Service du travail obligatoire

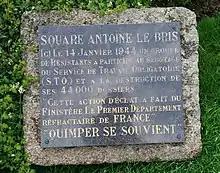
Plaque in Quimper commemorating a January 1944 act of sabotage against the STO office in which 44,000 files were destroyed.

In 1942 and 1943, Sauckel used intimidation and threats to meet his objectives. Laval negotiated, procrastinated and complied in turn, so that relations between the two men were tumultuous, Sauckel alternately praising Laval for his cooperation or condemning him for obstruction. Sauckel's increasing labor requirements between spring 1942 and early 1944 were known as "actions Sauckel" (Sauckel actions).